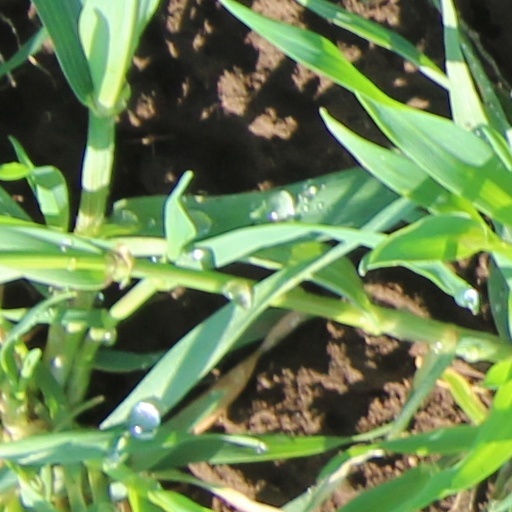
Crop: wheat